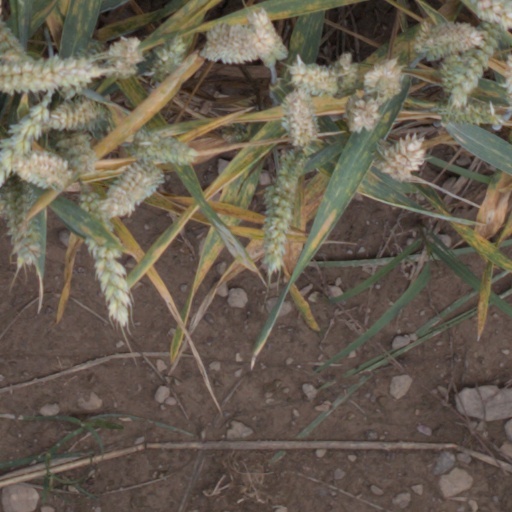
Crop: wheat